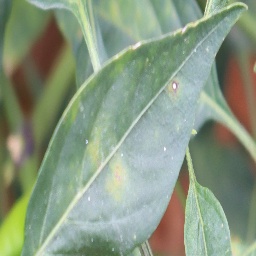
Label: cercospora